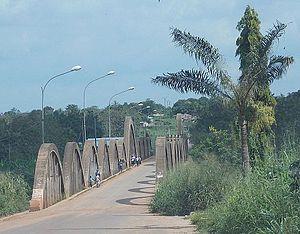
Le pont de Tiassalé a été construit en 1934. Il a une longueur de 300 mètres composé de 22 arcades. Les fleuves N'Zi et Bandama se croisent pour couler sous ce pont.
Tiassalé est une ville de Côte d'Ivoire située au nord de la capitale économique du pays, Abidjan. C'est une préfecture qui, appartenant antérieurement à l'ex-région des Lagunes, au régard du nouveau découpage administratif, est maintenant dans la région Agnéby-Tiassa. Ses deux grandes populations autochtones, peuple Baoulé estimé à plus de 40 000 habitants et peuples Abbey en cohabitation pacifiques depuis le XVIIIᵉ siècle période de leurs arrivées du Ghana originel. Elle se situe à égale distance, 120 km, des 2 capitales du pays : Abidjan, la capitale économique, et Yamoussoukro, la capitale politique et administrative.